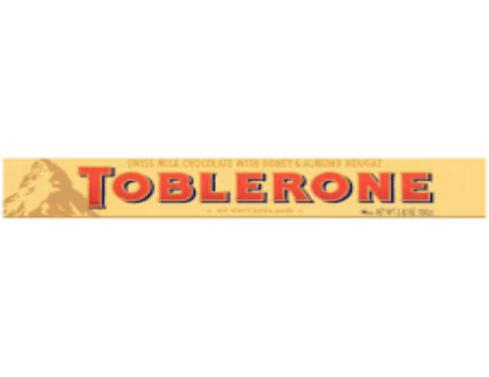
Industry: Food